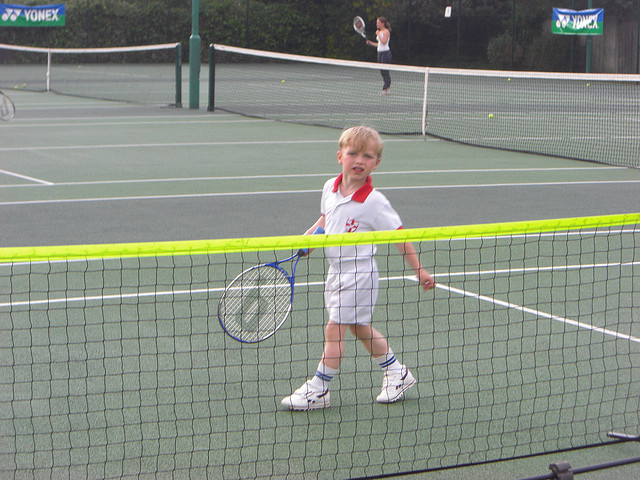
một cậu bé đang bước đi ở trên sân với cái vợt tennis trong tay